Bargylia

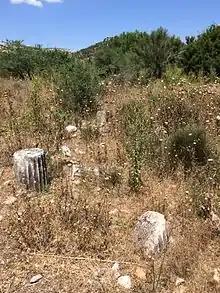
The remains of fluted columns in Bargylia

Bargylia, was a city on the coast of ancient Caria in southwestern Anatolia (modern-day Turkey) between Iasos and Myndus. Bargylia's location corresponds to the modern Turkish town of Boğaziçi in Muğla Province.